Steak

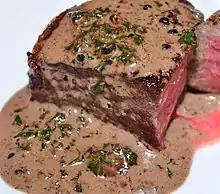
"Steak au poivre" prepared with filet mignon and peppercorn sauce

Commercially produced bottled sauces for steak and pre-mixed spices are also popular. In 2012 in the U.S., A1 Steak Sauce had slightly over 50% of the market share for all meat sauce products, and was the category leader. Montreal steak seasoning is a spice mix used to flavor steak and grilled meats that was based on the pickling dry-rub mix used in preparing Montreal smoked meat.